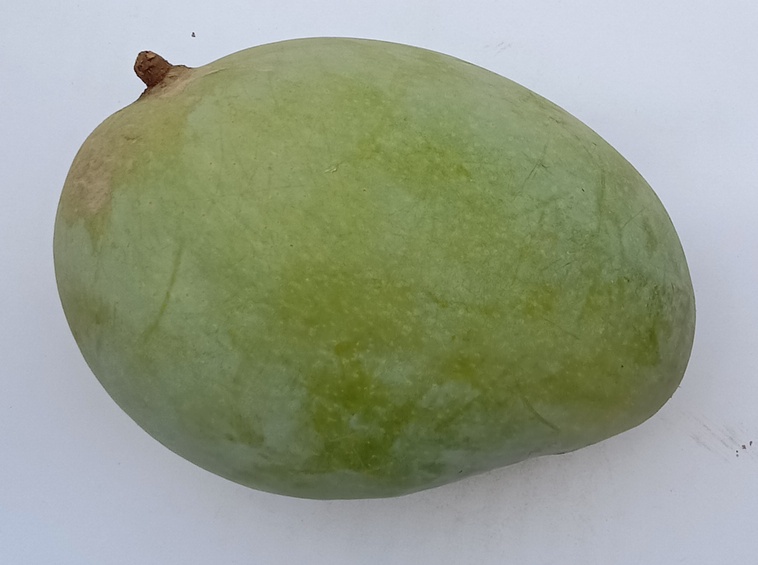
Mango variety: Fajri